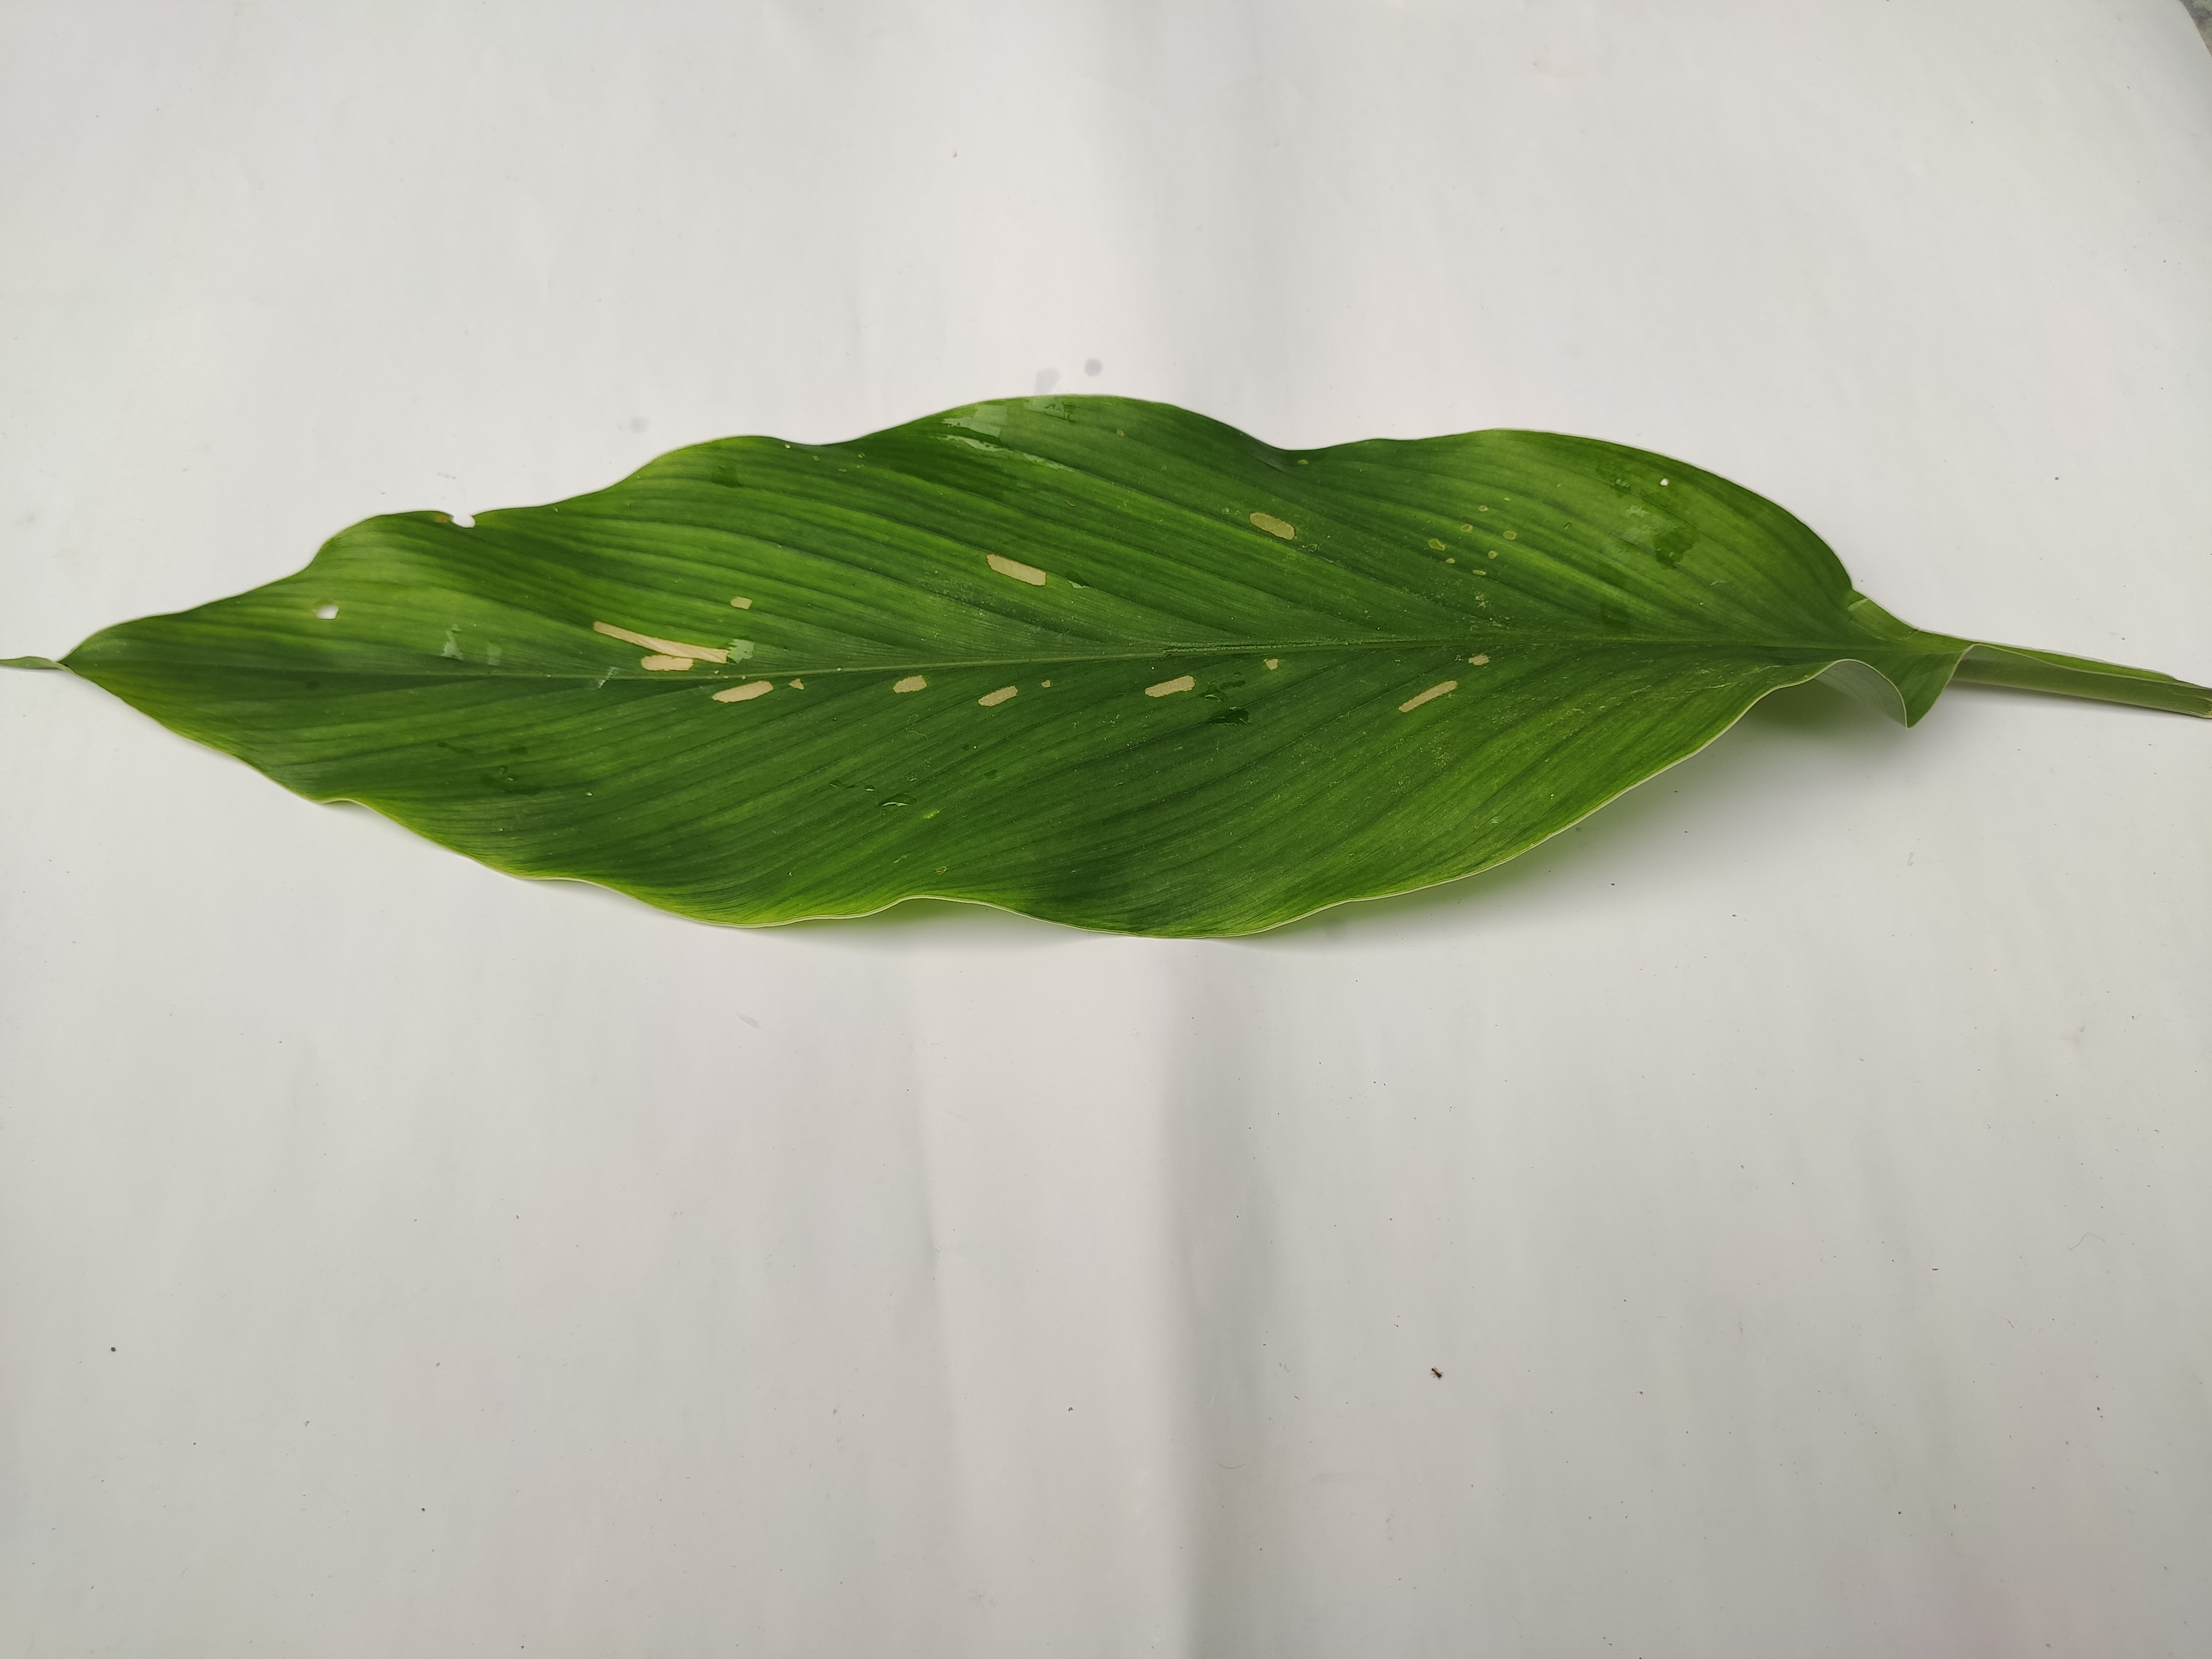
Label: Aphids_Disease